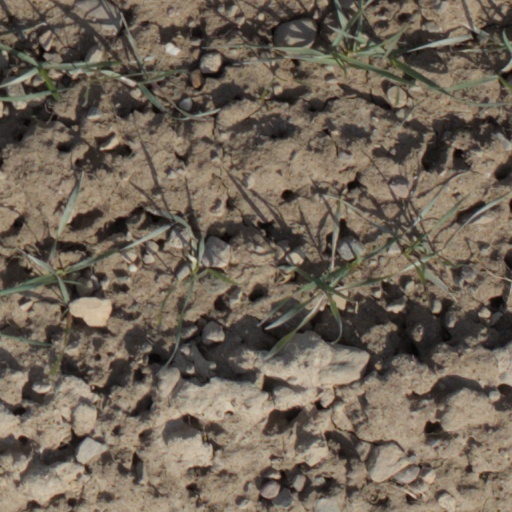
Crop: wheat